20th (Light) Division

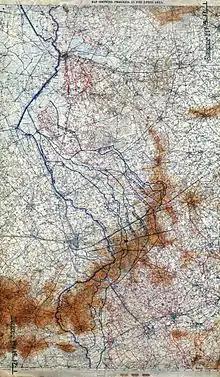

At the end of August the division went into the front line in front of Levantie, south west of Armentiers, 59th and 60th Brigades in the line and the 61st in reserve. In this area the high water table meant that breastworks were required for defence. During September mining and counter mining were carried out and snipers were trained in response to losses from German snipers. The 61st Brigade moved into the line on 5 September, relieving a brigade of the 8th Division. In the early hours of 13 September a mine was exploded by the Germans under a small salient held by 7th S.L.I. The crater was occupied by others from the battalion in spite of German shelling and mortaring, and 12 of the soldiers buried by the explosion were rescued alive. The first gallantry awards earned by men of the division were awarded for this action. These amounted to a Military Cross and a Distinguished Service Medal.